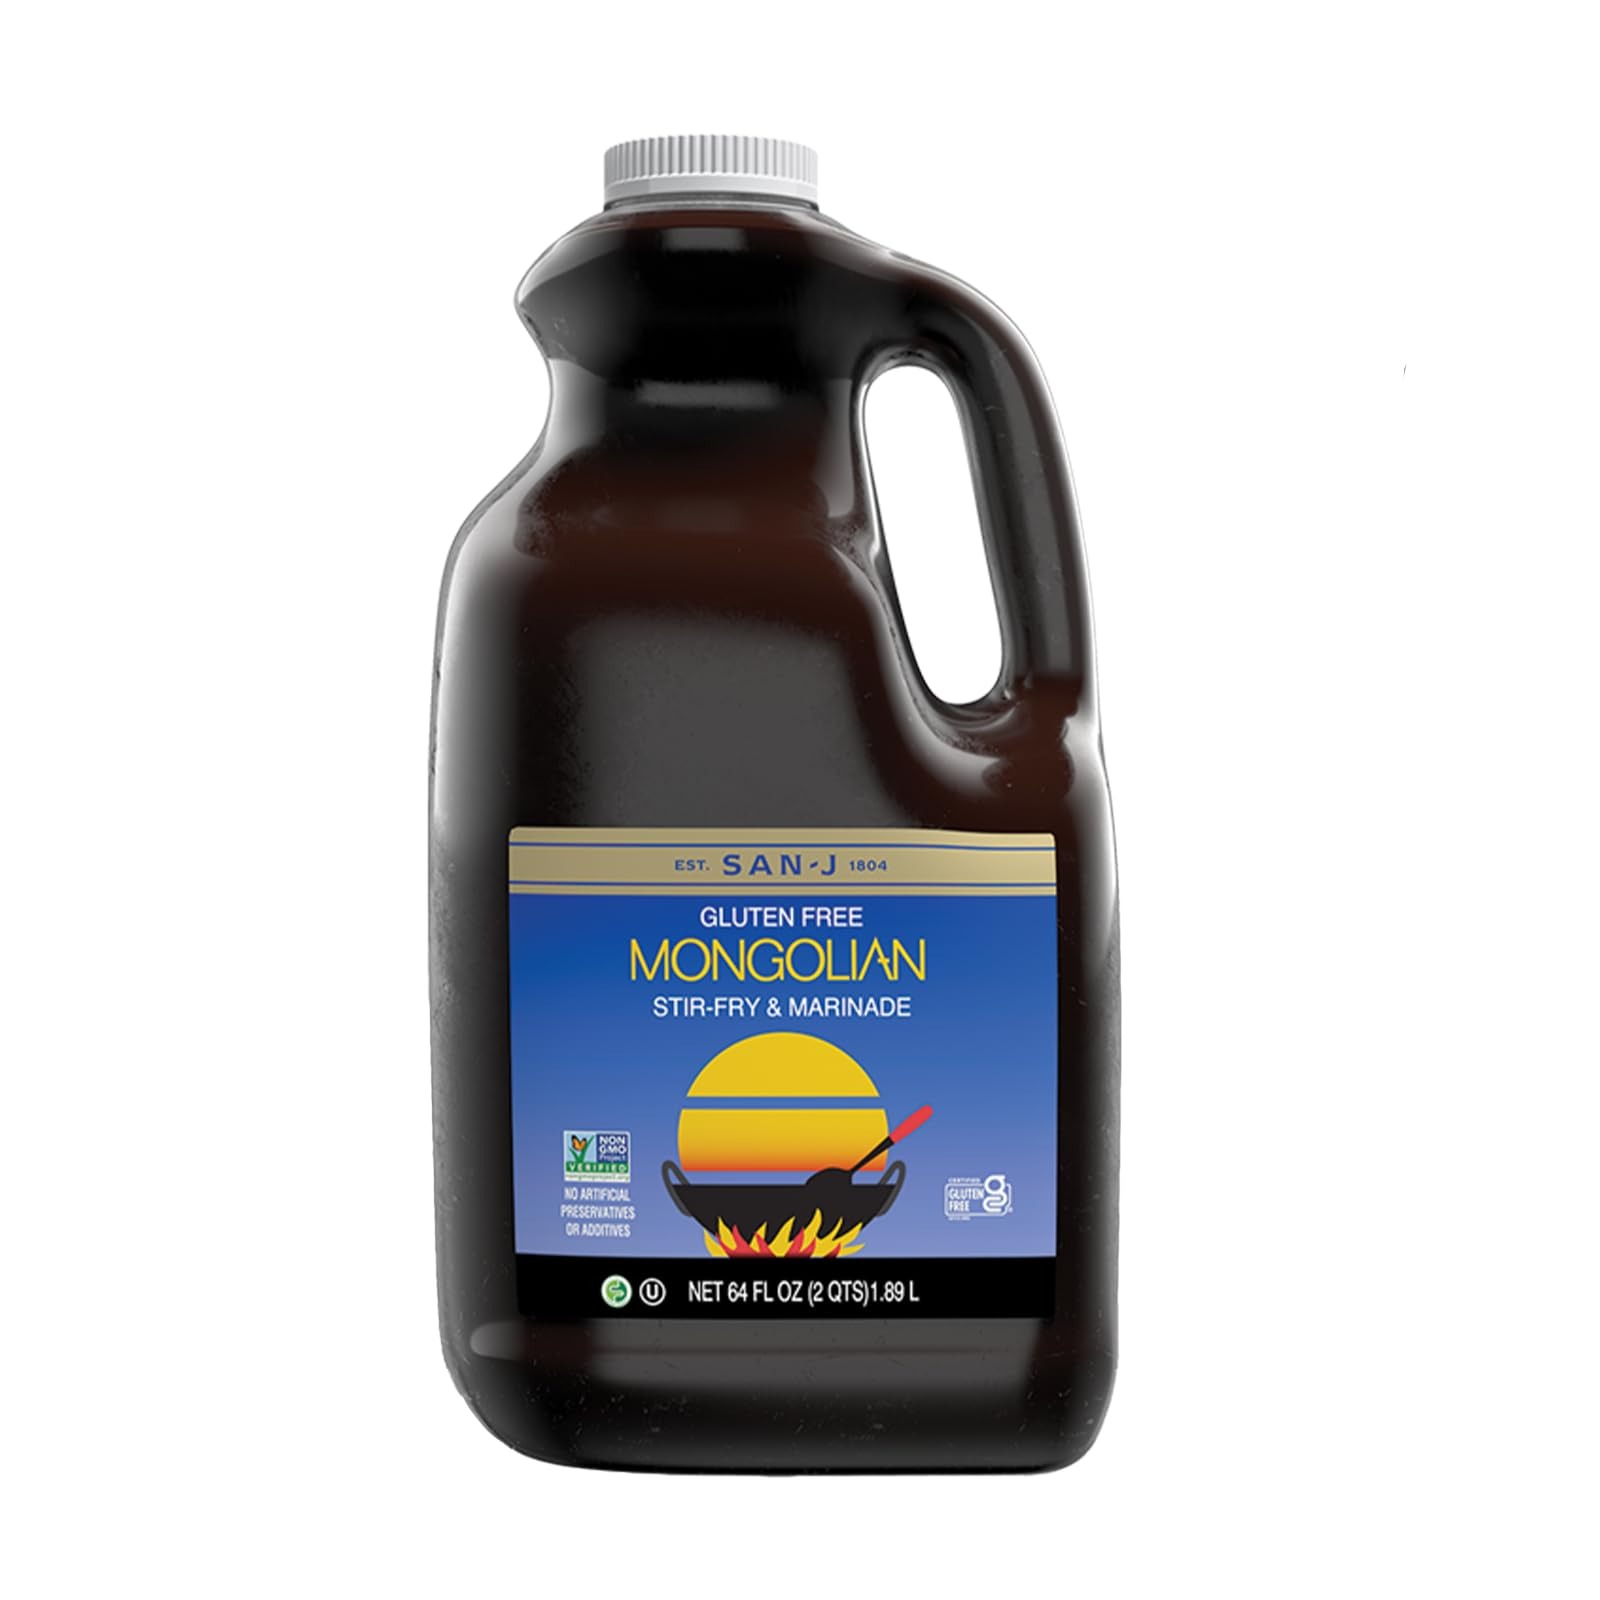
Item Name: San-J - Gluten Free Mongolian Sauce - Bold and Flavorful Sauce for Cooking - Non-GMO - 64 oz. Container
Bullet Point 1: MOUTHWATERING MONGOLIAN SAUCE: San-J’s Gluten Free Mongolian Sauce is the fastest, easiest and tastiest way to make authentic, restaurant-quality Mongolian Beef at home and the unique taste even goes great in dips, sandwich spreads all the way to noodle bowls and salads alike
Bullet Point 2: GLUTEN FREE: Our brewing and blending methods give San-J Gluten-Free Mongolian Soy Sauce great flavor-enhancing properties and if you are gluten-free, we invite you to try this soy sauce certified by the Gluten-Free Certification Organization
Bullet Point 3: NON-GMO INGREDIENTS: San-J Mongolian Sauce uses premium ingredients. They are Non-GMO Project verified, certified Vegan, and FODMAP friendly with no artificial preservatives, colors or flavors added. Our signature Tamari in the sauce gives it a rich and complex taste that elevates flavors of any dish
Bullet Point 4: A PERFECT PAIRING: The delicious blend of sweet and savory flavors in San-J's Mongolian Sauce works great with chicken,pork, shrimp, or tofu. Make the restaurant-quality Mongolian Beef or Pepper Steak right at your home. Use it in place of ketchup to takethe flavor up a notch for your burgers and fries
Bullet Point 5: INSPIRING JOY WITH EVERY BITE: While our sauces are filled with deliciously complex flavors, our mission is delightfully simple - to be a beacon of joy across the globe by bringing together two centuries of wisdom, exploration, bold flavors and quality ingredients in every bottle of sauce we make
Value: 1.0
Unit: Count

Price: 31.99